History of Kirkstall

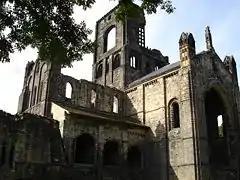
The ruins of Kirkstall Abbey

At the time of the reformation, Kirkstall Abbey covered around 800 acres. The monks in residence produced leather goods, pottery, leadwork as well as being involved in weaving and other forms of metalwork. The Cistercian foundries were well equipped and skilled and it has been likened to a forerunner to the Industrial Revolution.